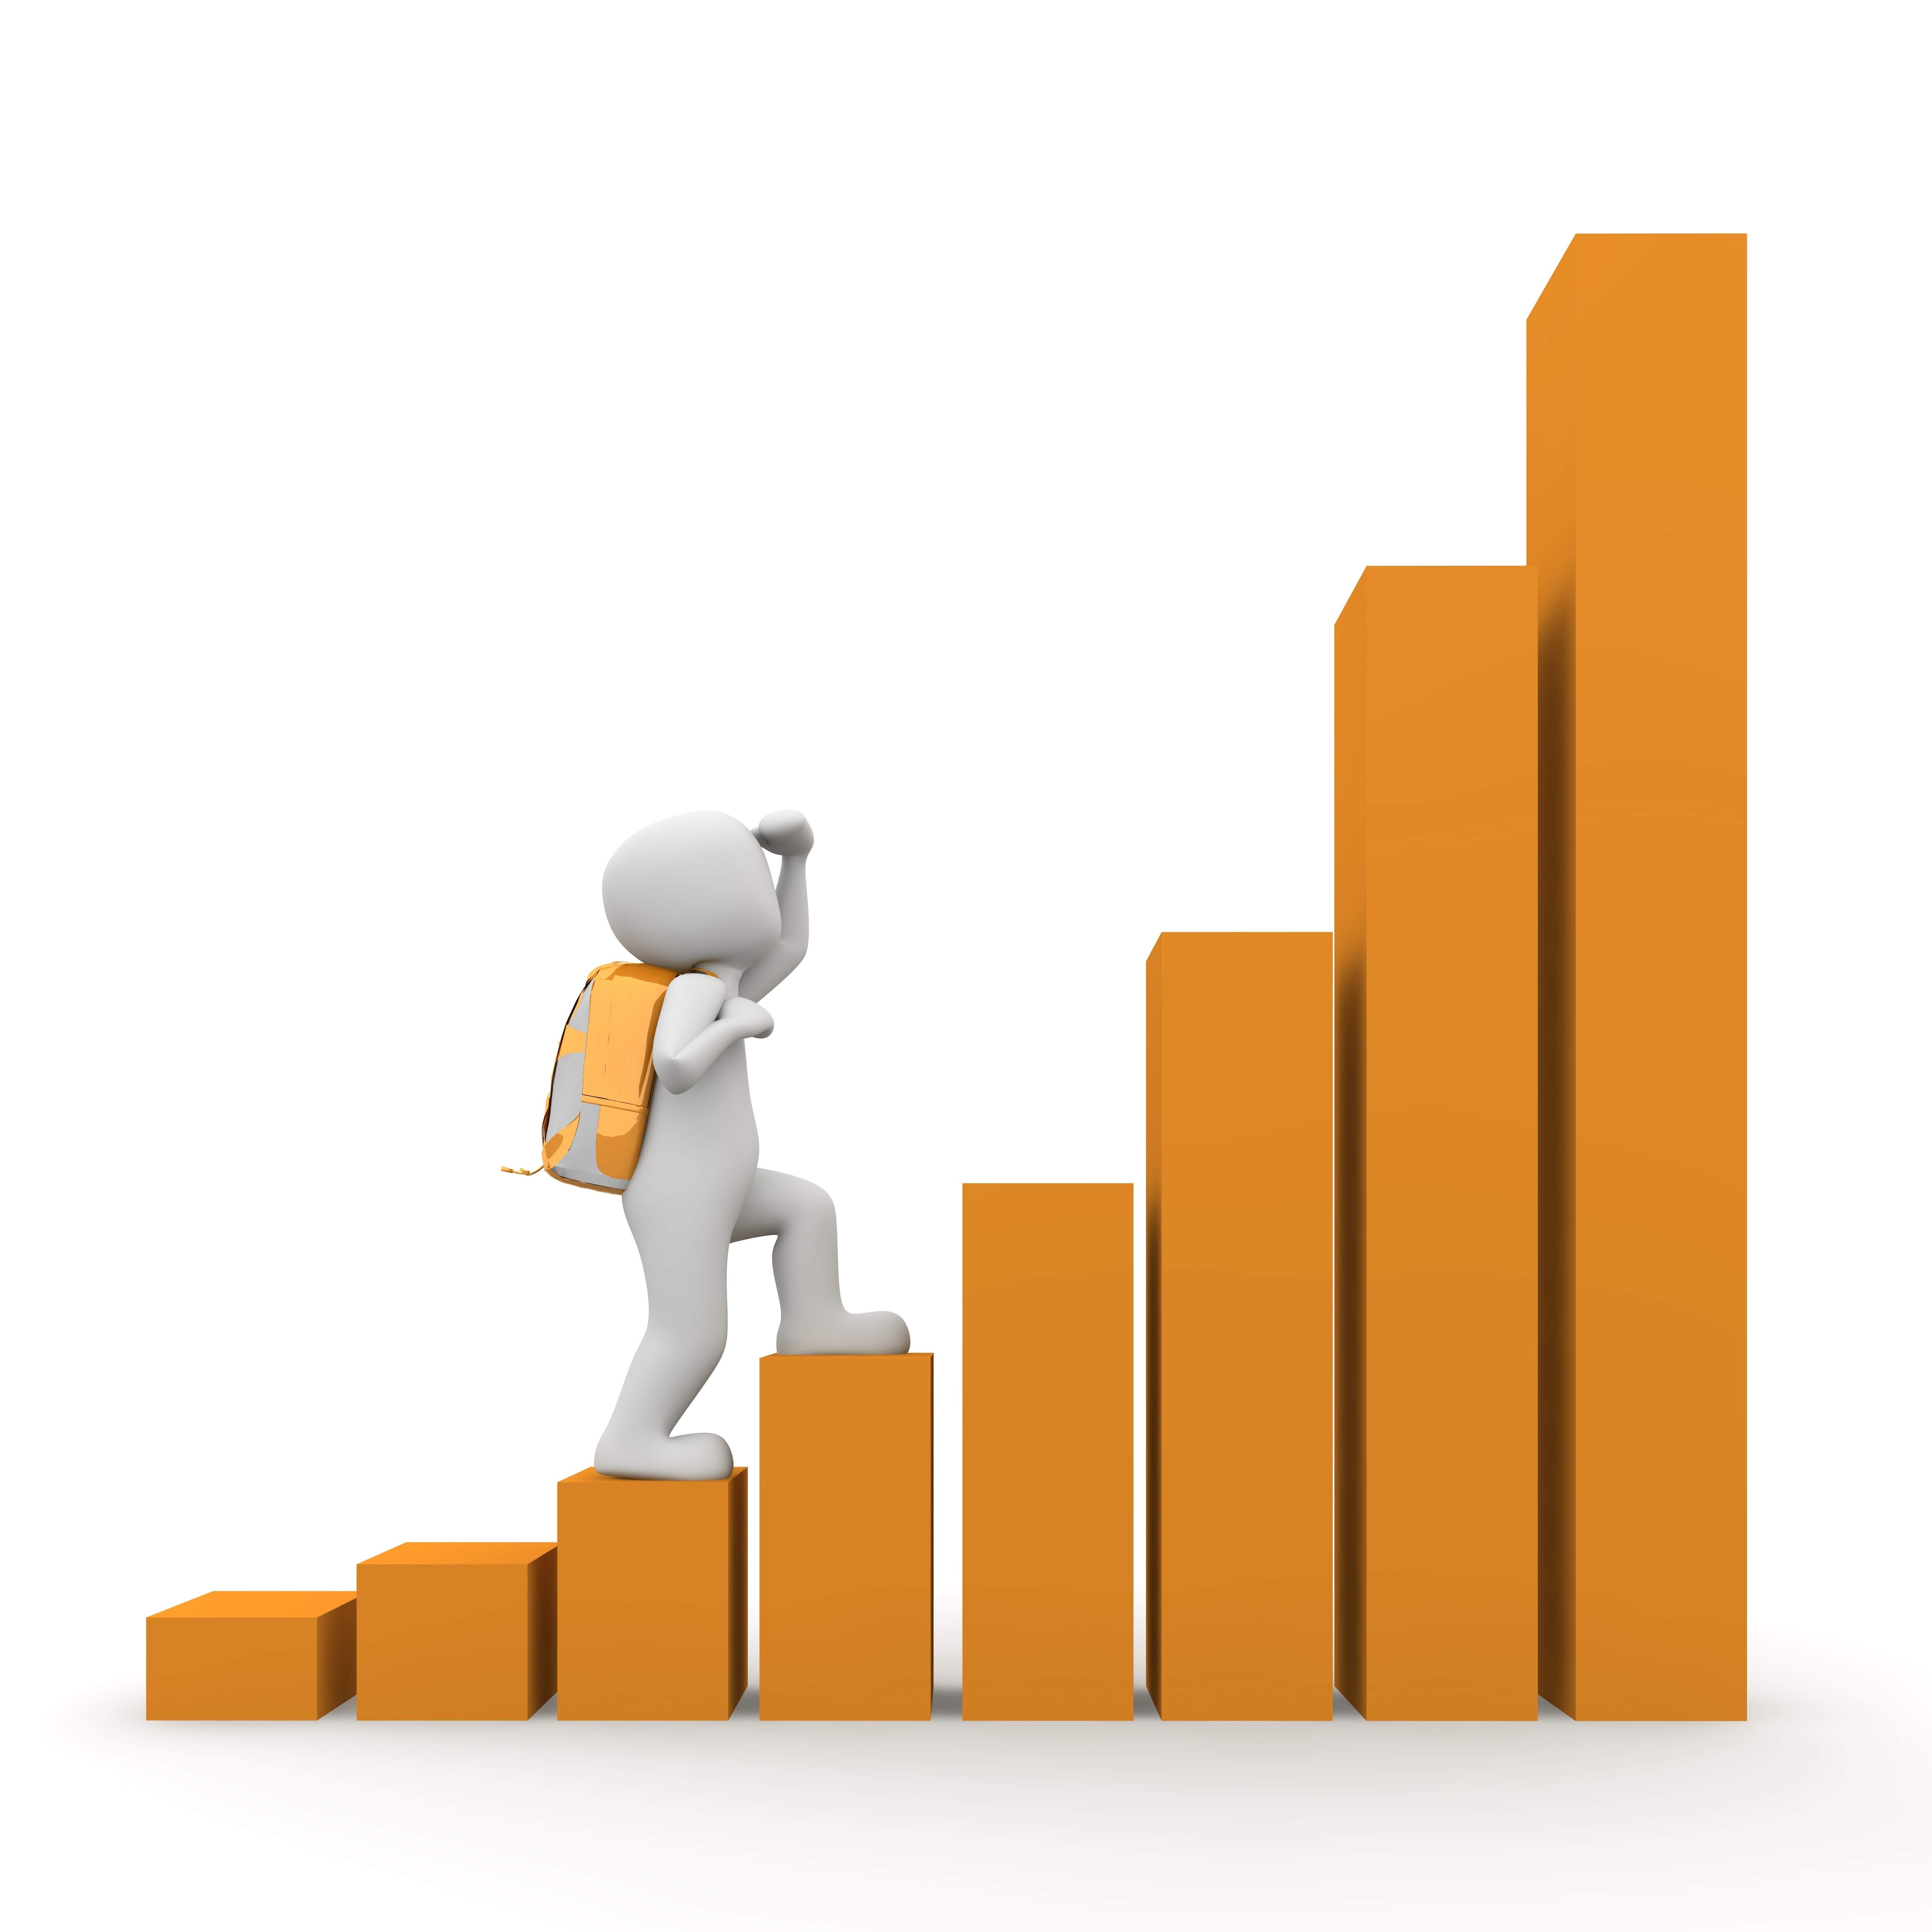
meeting, business, brand, product, help, capital, illustration, text, graph, diagram, euro, dollar, course, banks, pension, network, loss, economy, refugees, policy, cartoon, recession, businessmen, finance, analysis, values, e commerce, stock exchange, pay, investments, profits, shares, economic crisis, financial world, financial crisis, speculation, capital market, trading floor, world economy, economic migrants, financial equalization, loans, commodity futures, date of goods